Stephen Larkham

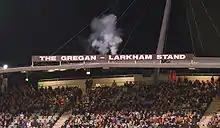
The Gregan - Larkham Grandstand at Canberra Stadium

He was famous for forming a long-standing half-back partnership with George Gregan, both of whom were foundation players with the ACT Brumbies rugby franchise. When both retired after the 2007 World Cup, not only were they the two most-capped Wallabies, but they played in more Tests than any other scrum-half/fly-half combination in history, with 79 appearances together. So important were they to the team that in 2007 at Bruce Stadium (Canberra Stadium), a new stand was unveiled as the "Gregan-Larkham Stand" in honour of both players and their combination to the team.